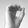
ASL letter: O